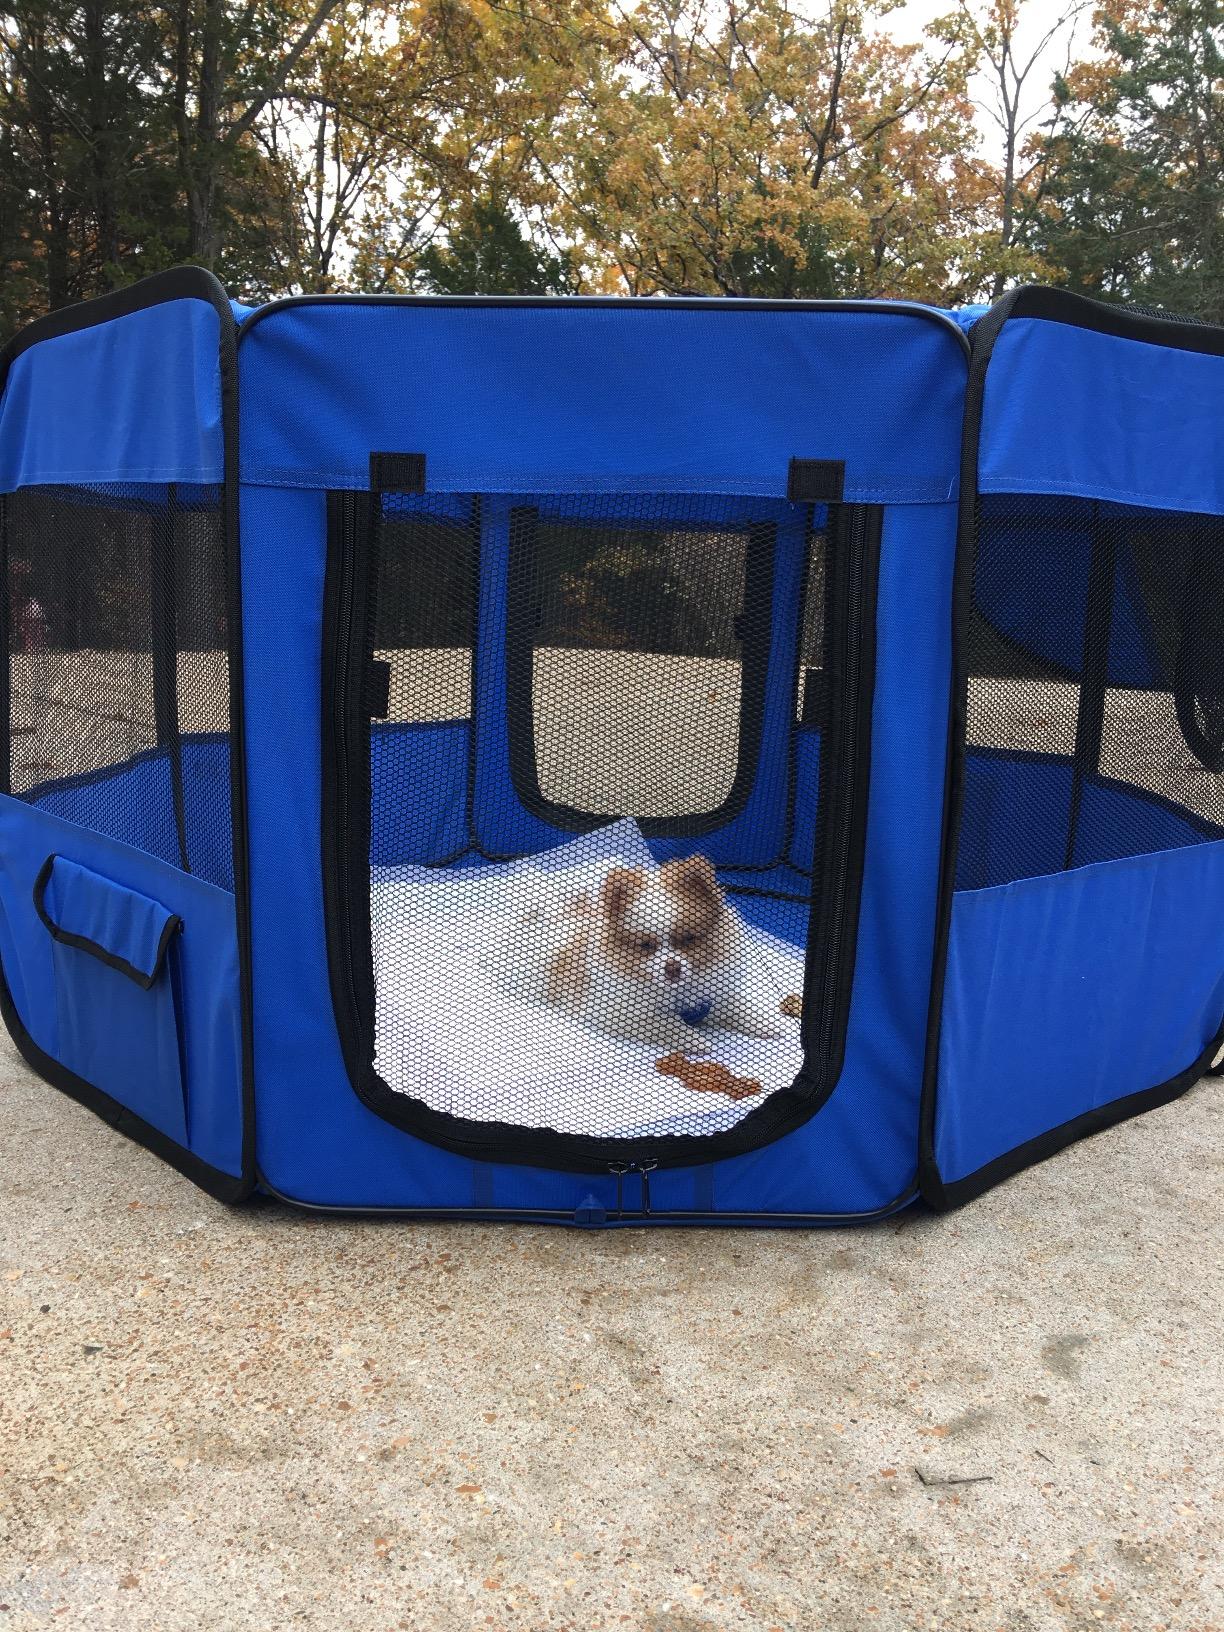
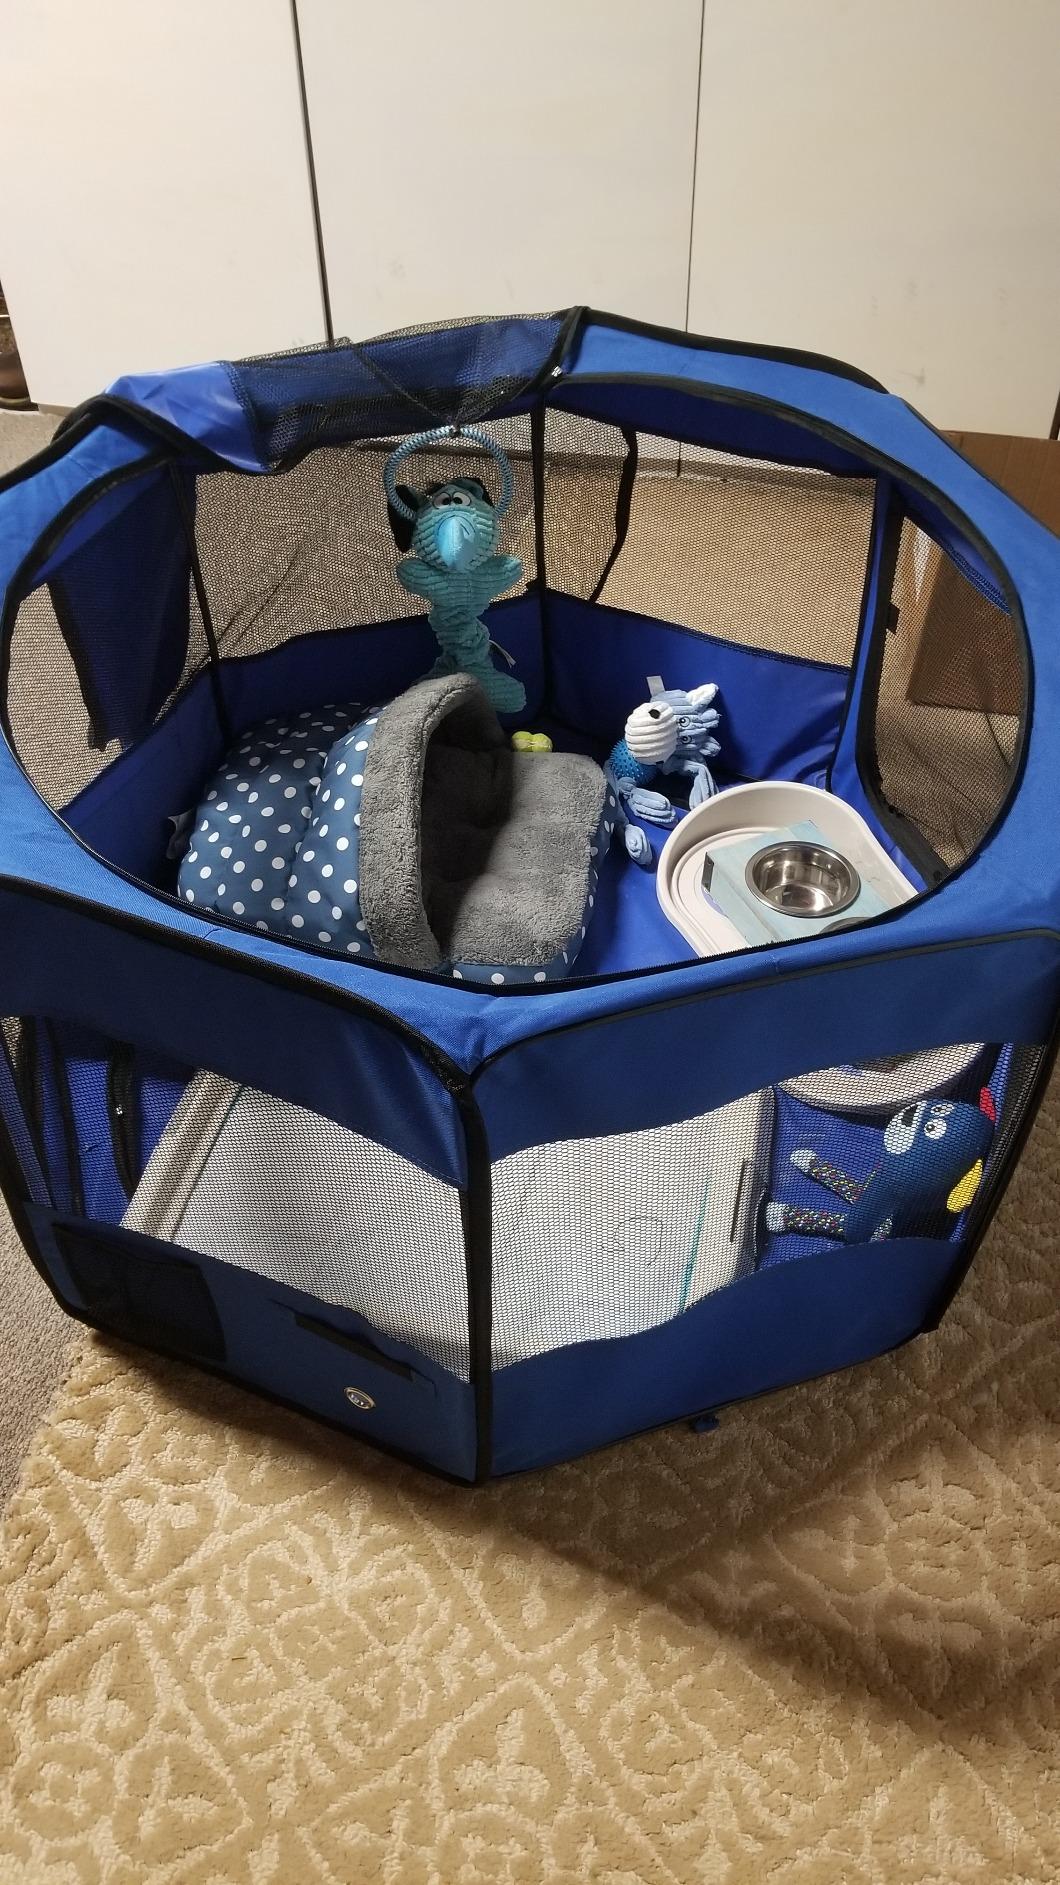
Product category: items_kennel
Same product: yes